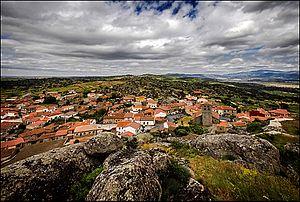
El Mirón est une commune de la province d'Ávila dans la communauté autonome de Castille-et-León en Espagne.